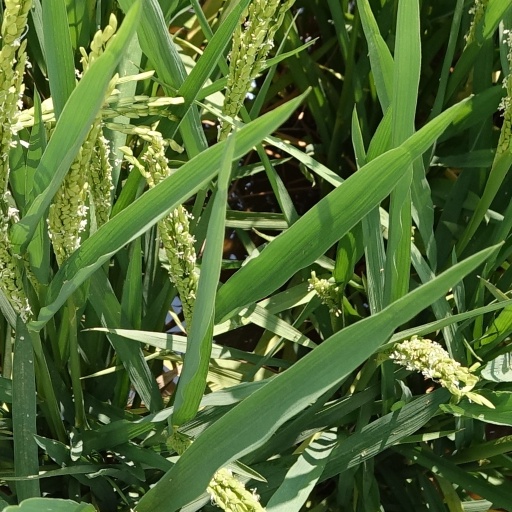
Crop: rice